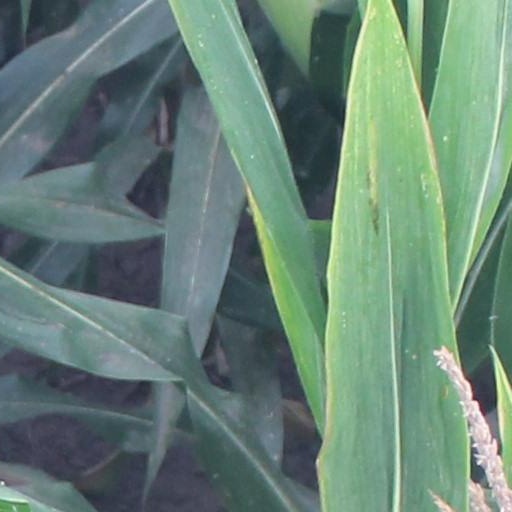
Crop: maize; corn